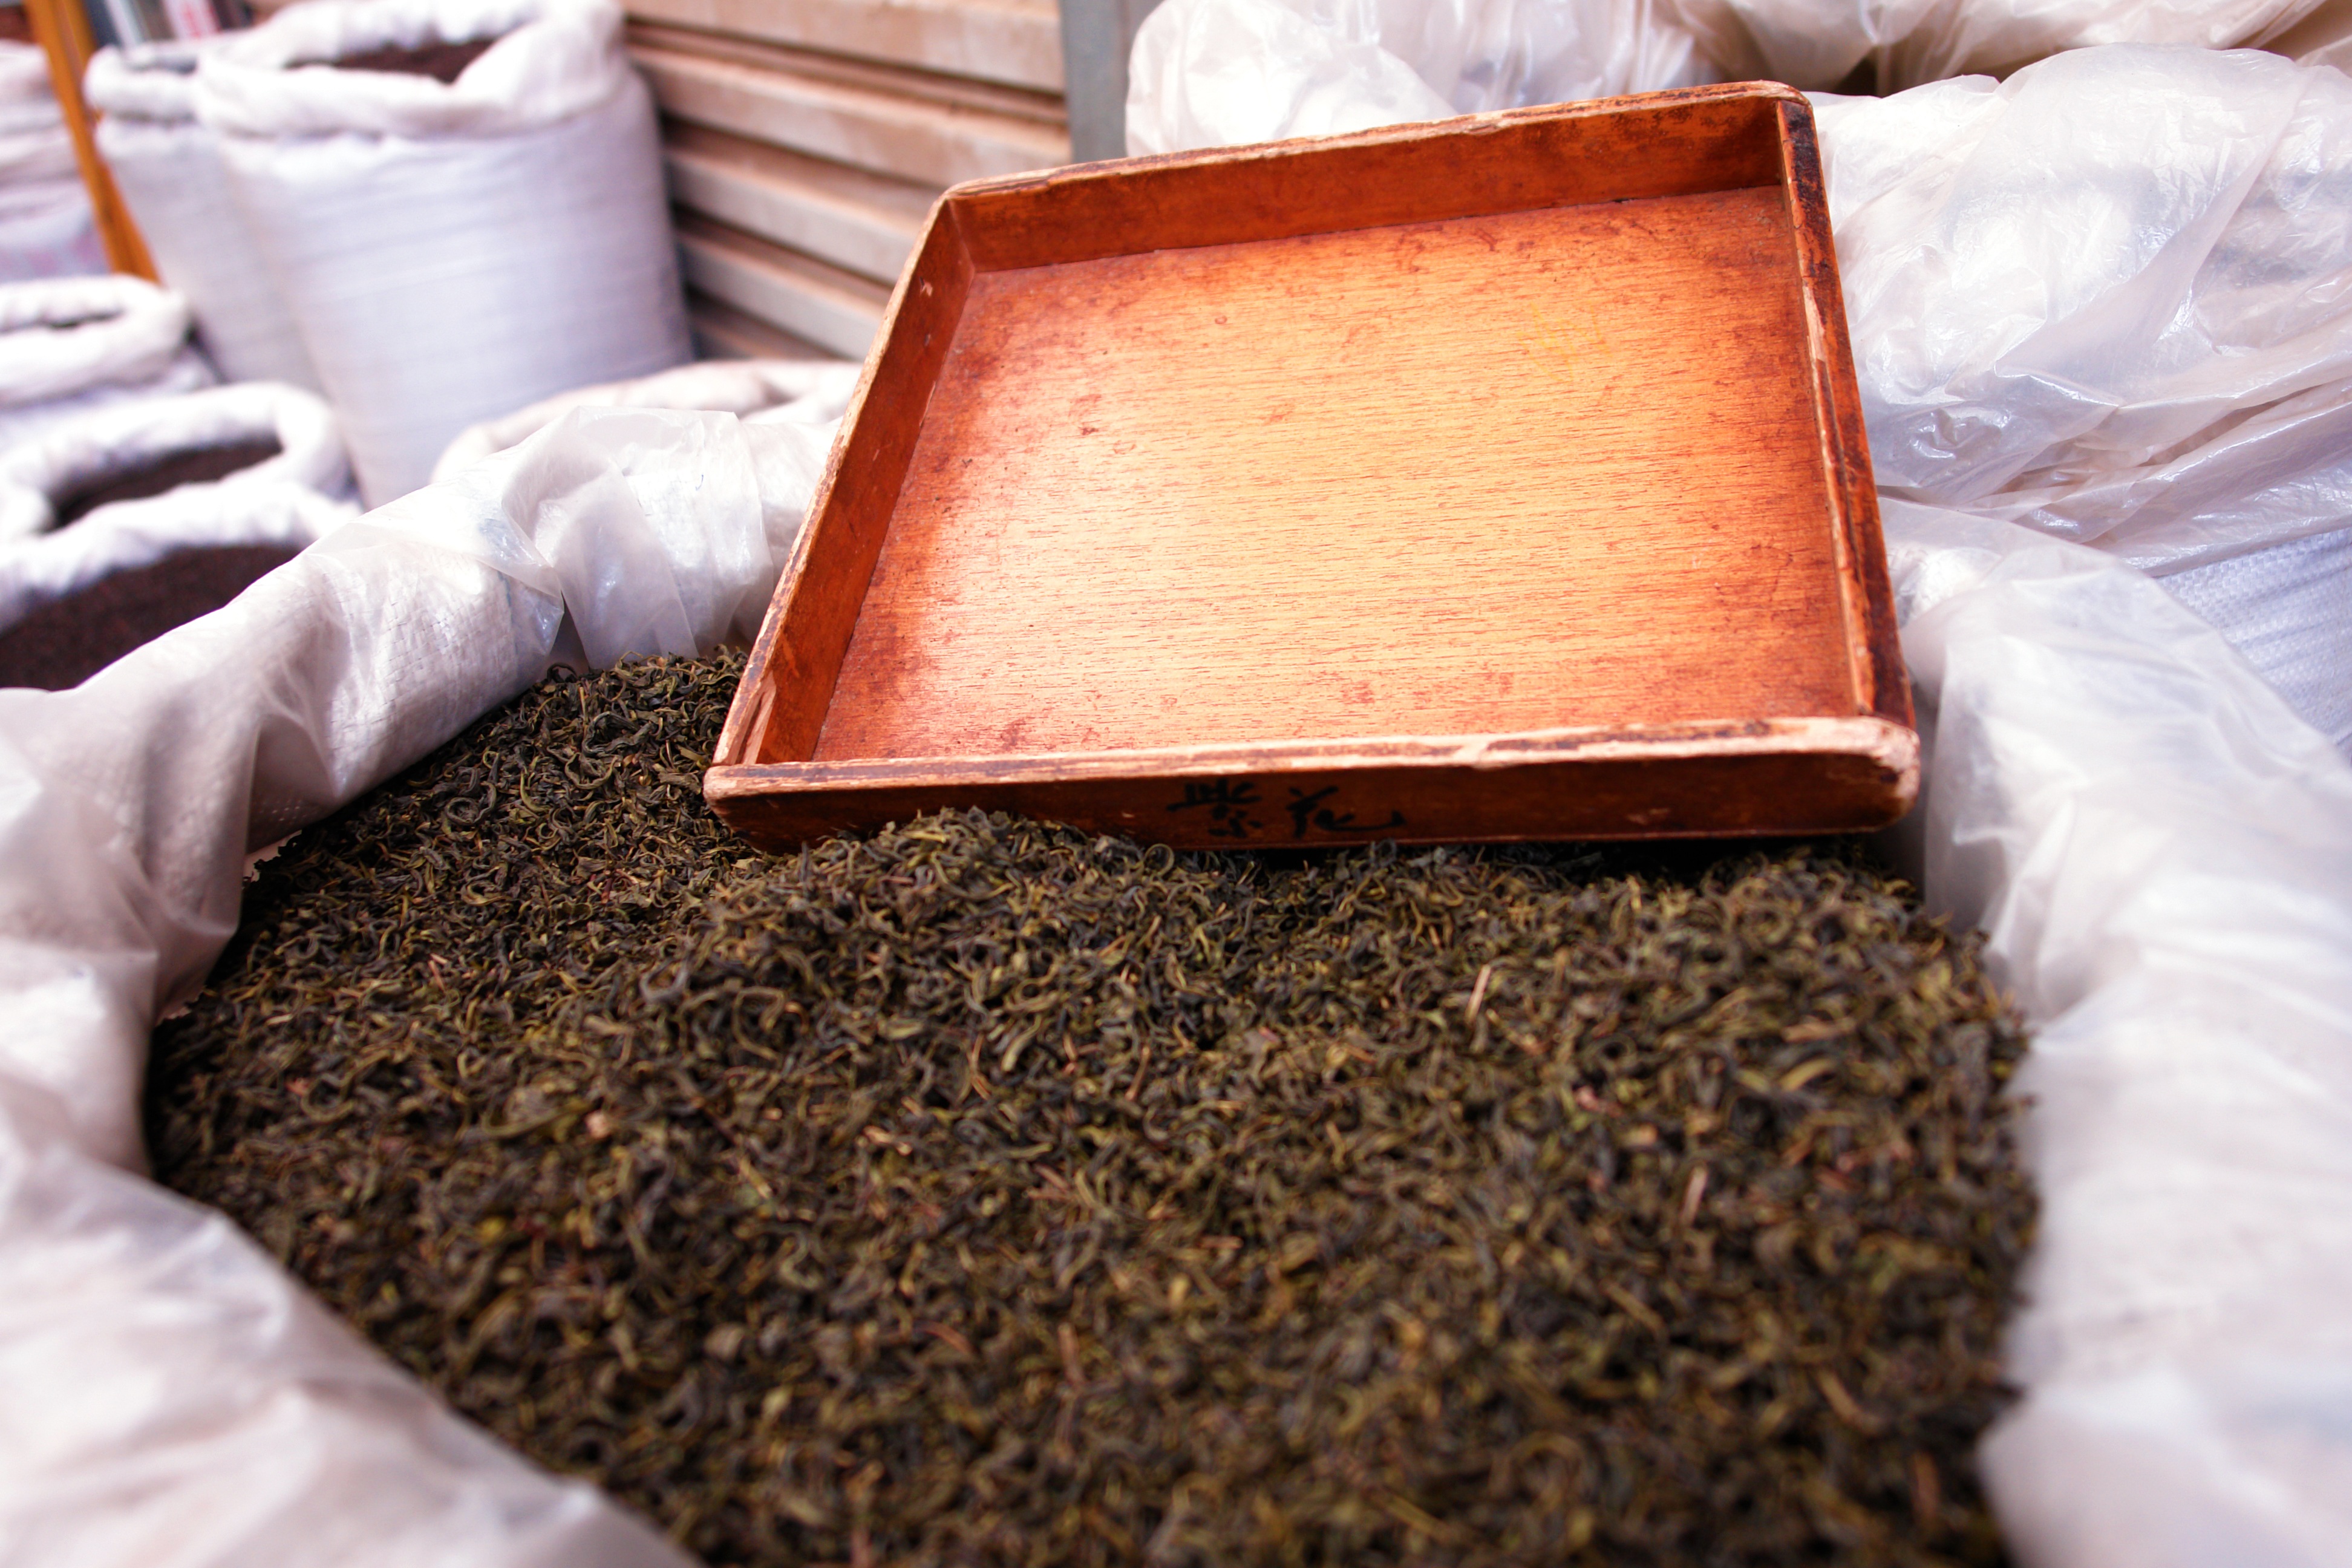
food, produce, soil, tee, green tea, black tea, loose tea